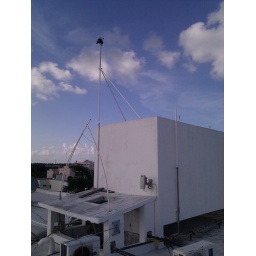
20m above sea level, 15 m above street level, temp reading off because of building and nearby pavement. No obstacles